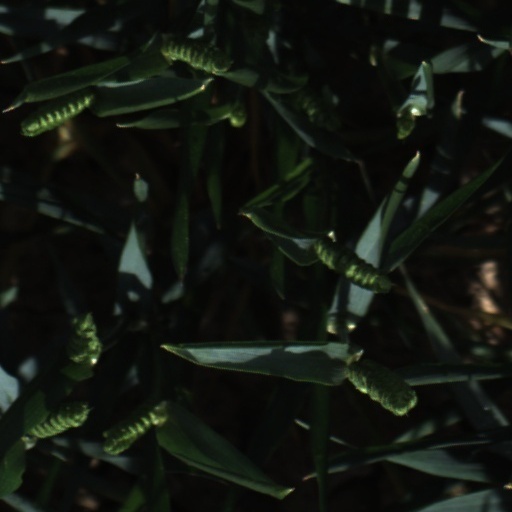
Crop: wheat